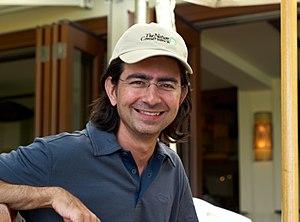
Pierre Omidyar est un entrepreneur irano-franco-américain né le 21 juin 1967 à Paris. Il est le fondateur d'eBay.